Sterling Equities

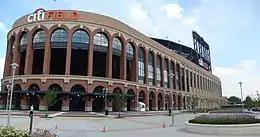
Citi Field

It was founded in 1972 by Fred Wilpon (Chairman) and Saul Katz (President), Wilpon's brother-in-law.